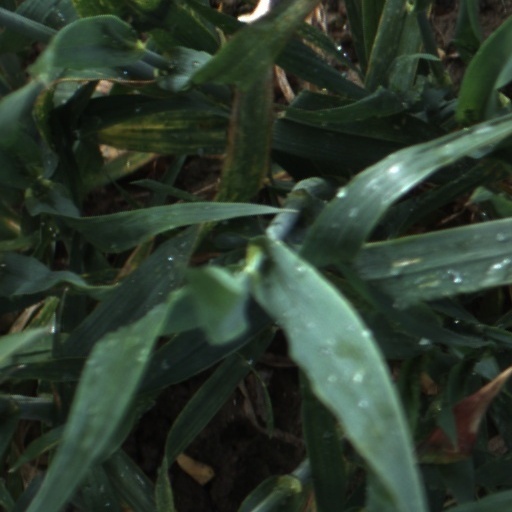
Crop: wheat